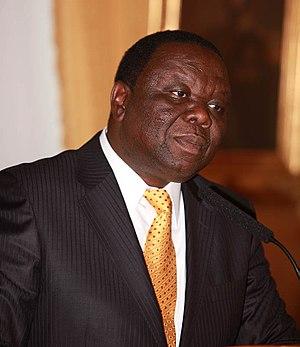
Le premier tour de l’élection présidentielle zimbabwéenne de 2008 eut lieu le 29 mars, conjointement avec des élections législatives. Il y eut quatre candidats: